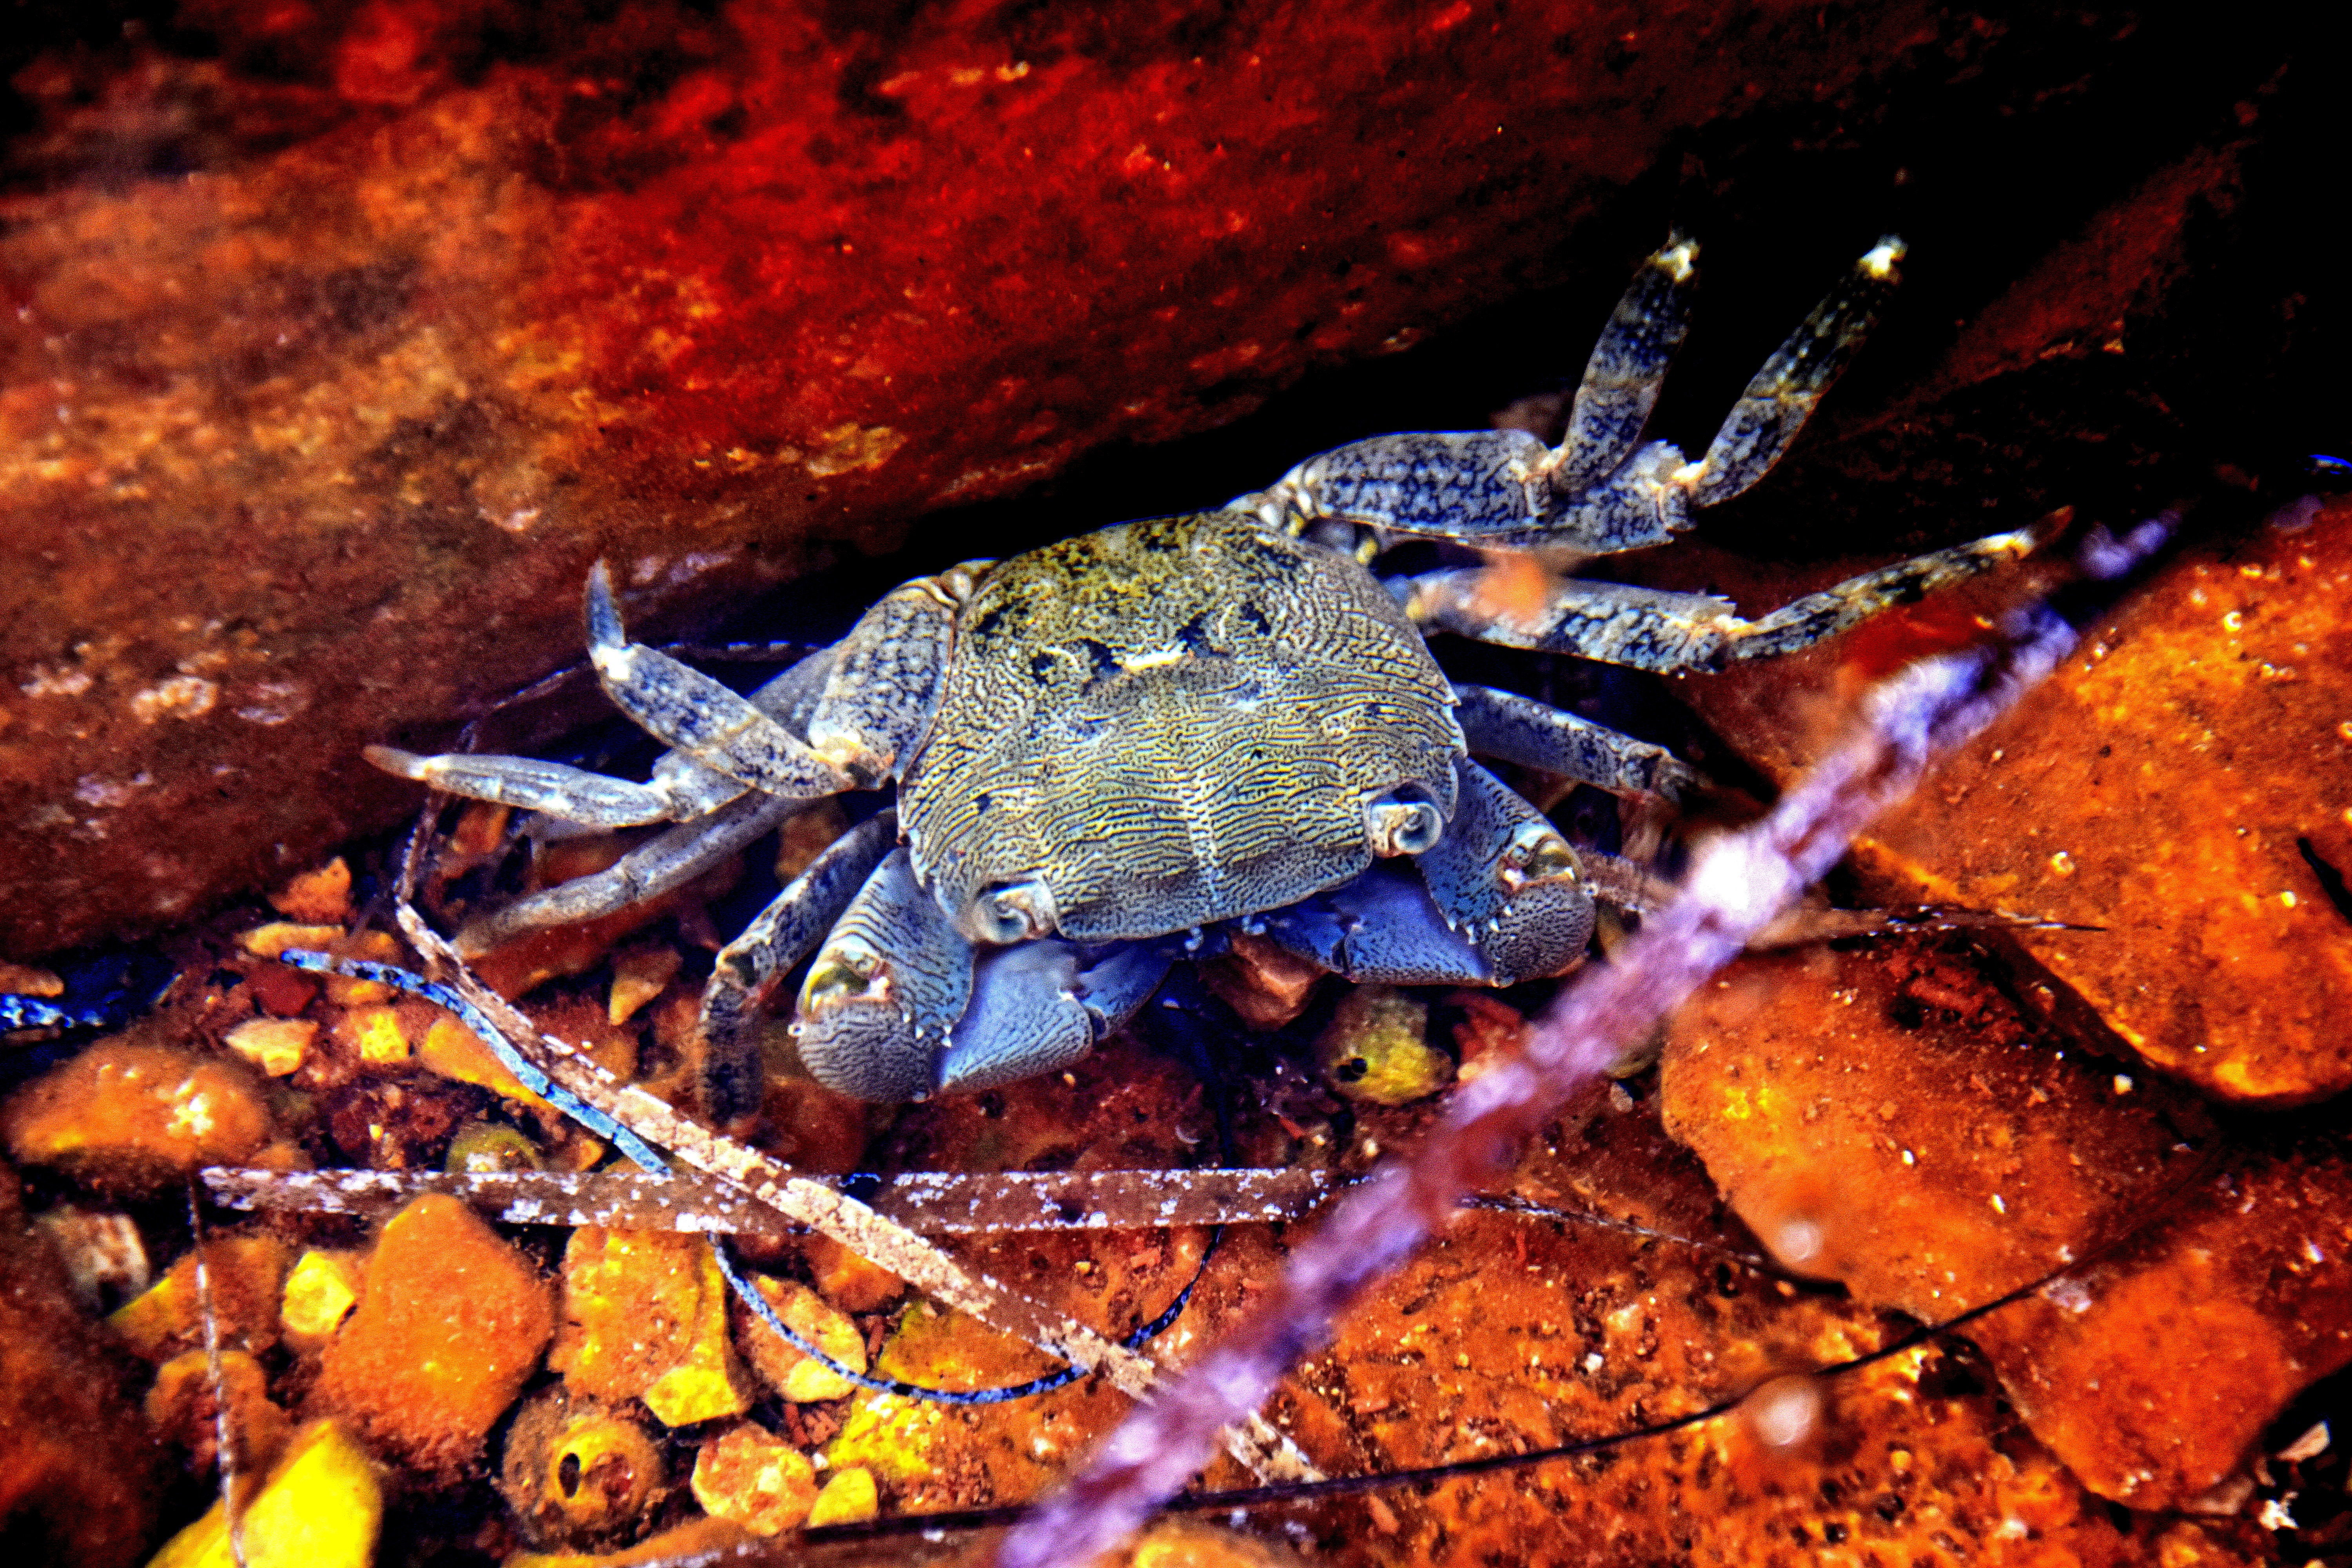
food, biology, seafood, fauna, crab, invertebrate, crustacean, macro photography, marine biology, decapoda